1955 Israeli legislative election

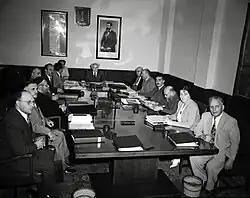
Golda Meir at first session of the Third Knesset (1951)

Unlike the second Knesset, the third Knesset was one of the most stable in Israel's history. There were only two governments, and it was the only Knesset to date during which none of the parties split or merged. As with the first and second Knesset, the speaker was Yosef Sprinzak until his death on 28 January 1959. He was replaced by Ahdut HaAvoda's Nahum Nir.